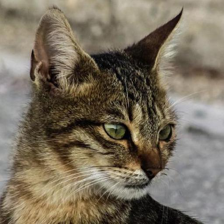
Label: animals